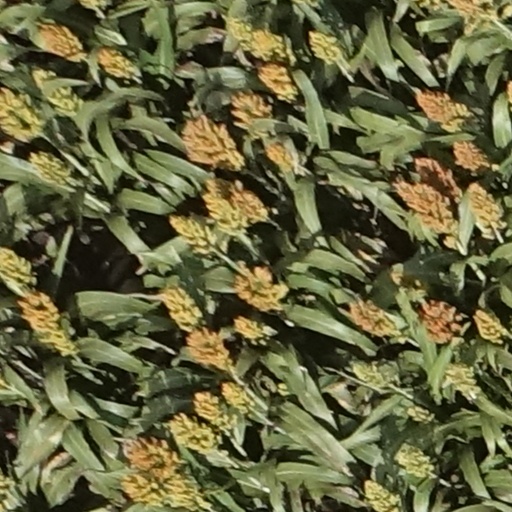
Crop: sorghum